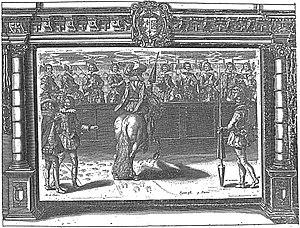
Antoine de Pluvinel, né en 1552 à Crest et mort le 22 ou 23 août 1620 à Paris, est l'un des précurseurs de l'école d'équitation française, avec Salomon de La Broue, il a fait évoluer les techniques équestres utilisées en Italie à la fin du XVIᵉ siècle. Auteur d'un célèbre manuel d’équitation, L'Instruction du Roy en l'Exercice de Monter à Cheval, il forma Louis XIII et eut également comme élève Richelieu.